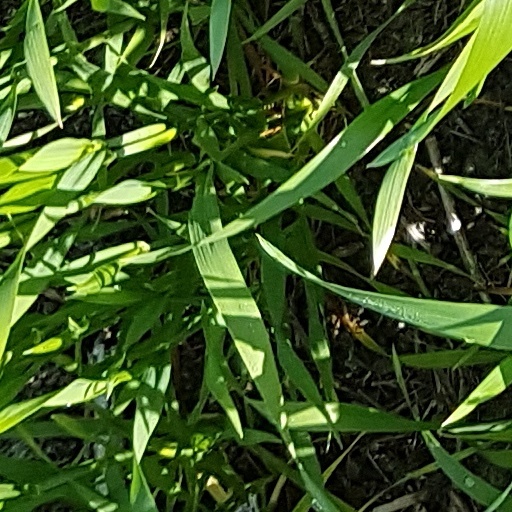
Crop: wheat